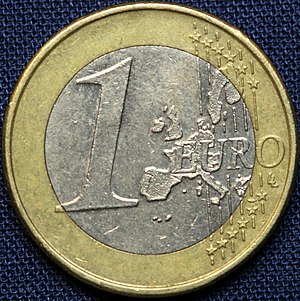
1 euro / Galleri
1 euro-mønten er lavet af to legeringer: Den inderste del af kobbernikkel, den yderste del af nikkelmessing. Den har en diameter på 23,25 mm, en tykkelse på 2,33 mm og vejer 7,5 gram. Møntens rand består af vekslende segmenter, tre glatte og tre fint rillede. Alle mønterne har en fælles side og en national side.